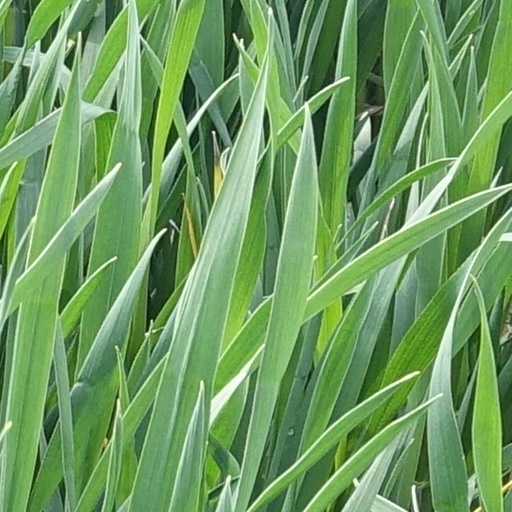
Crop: wheat